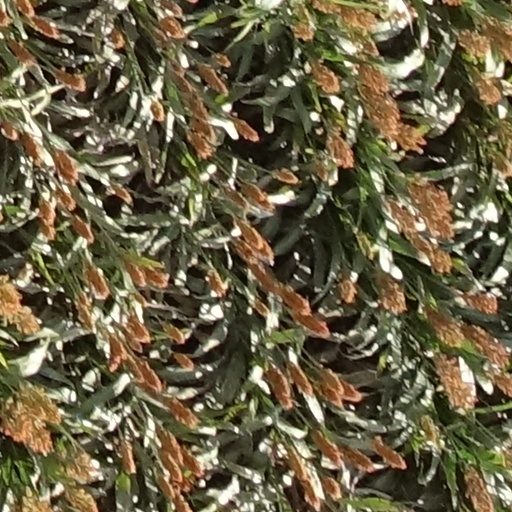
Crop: sorghum